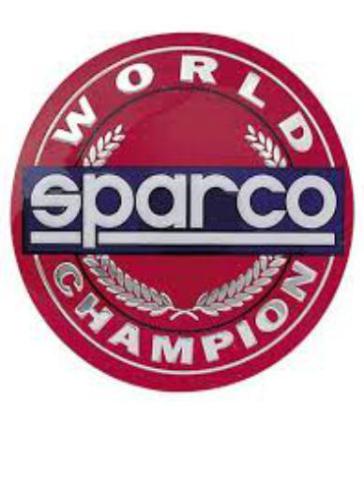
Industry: Clothes